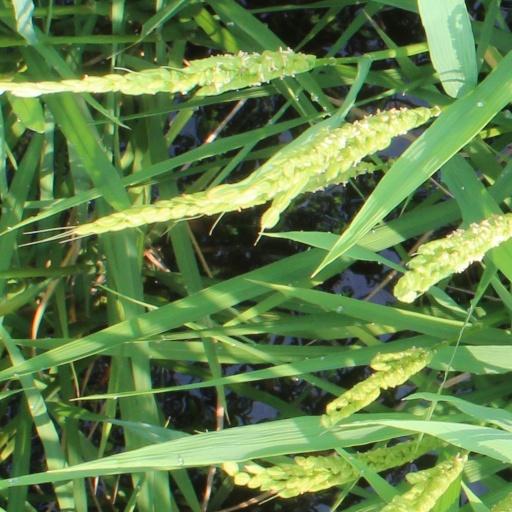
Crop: rice